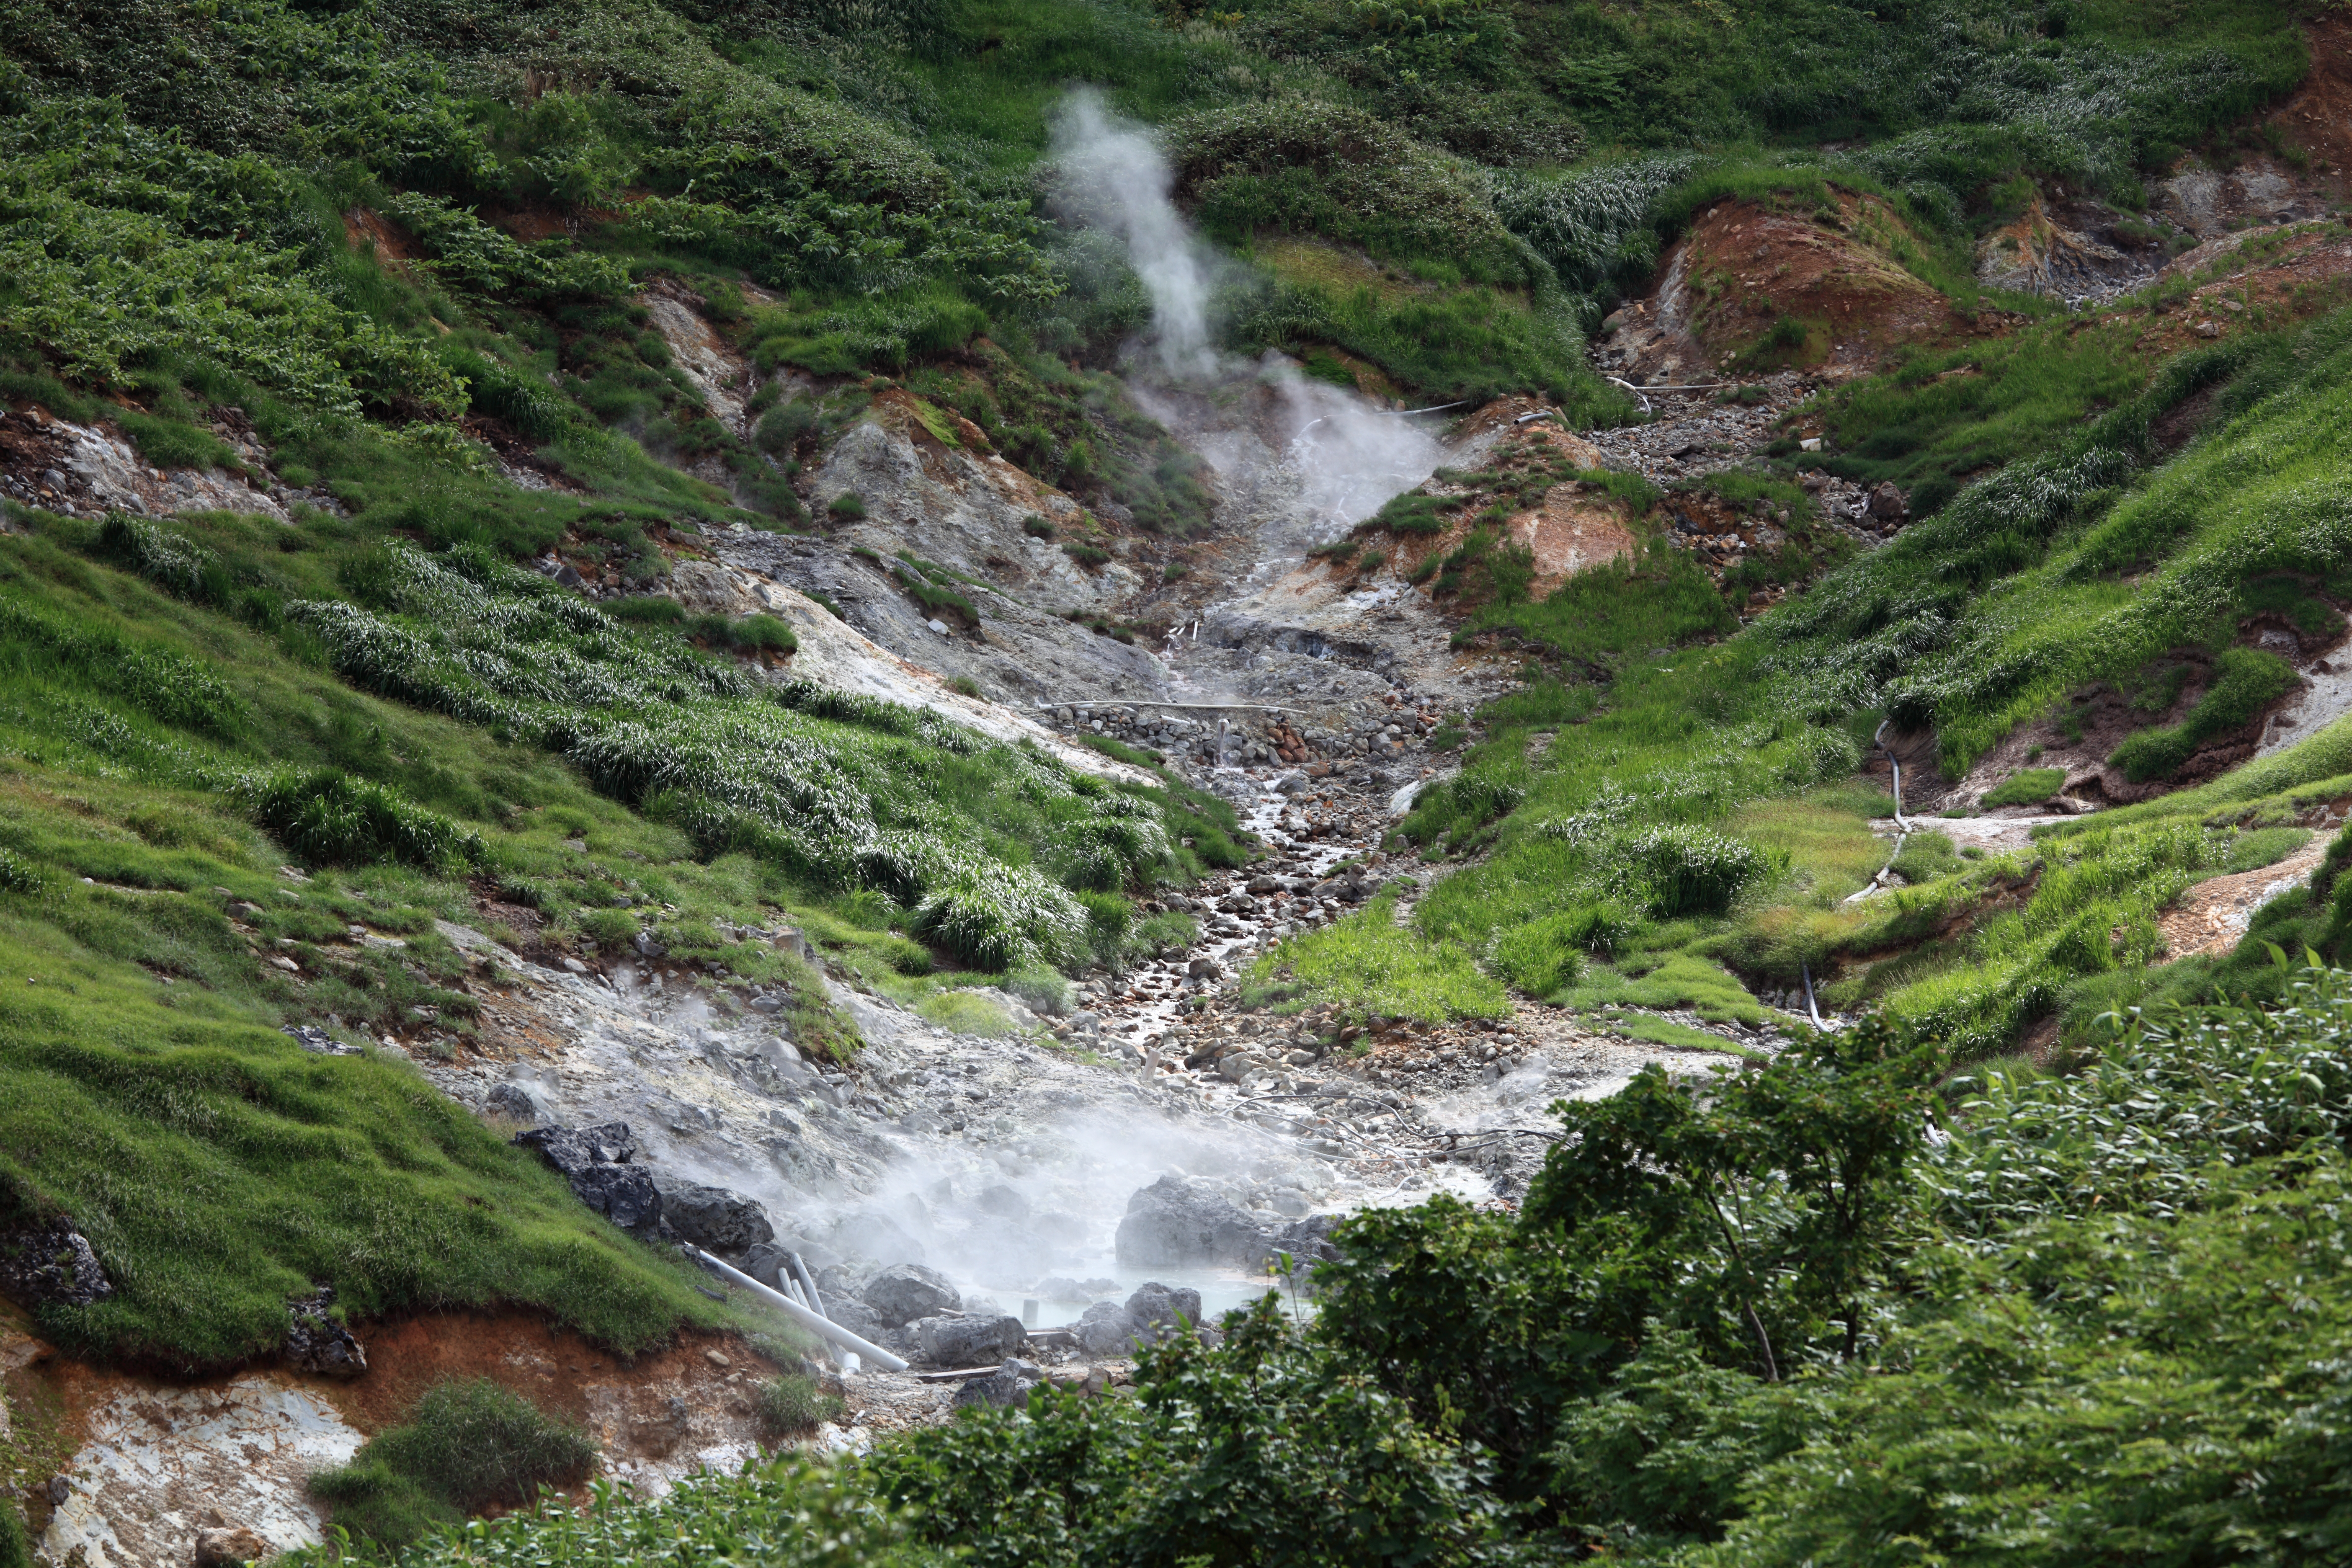
waterfall, river, valley, stream, high, rapid, fjord, body of water, rainforest, ravine, 5d, wasserfall, hires, markii, water feature, watercourse, hi, res, resolution, iwate, hachimantai, landform, tarn, tohshichionsen, geological phenomenon